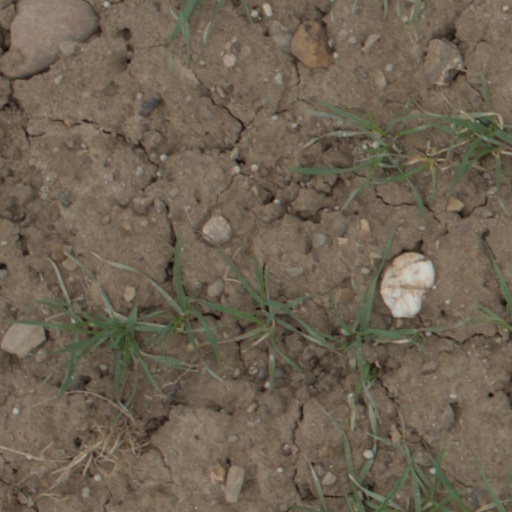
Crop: wheat